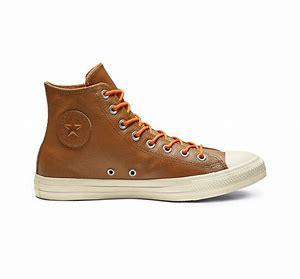
Brand: Converse
Model: Chuck Taylor